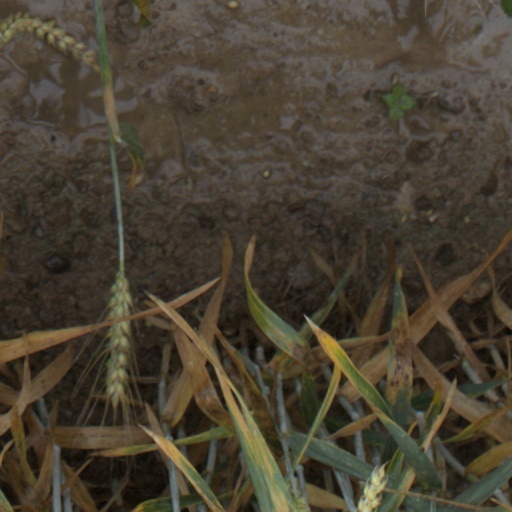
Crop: wheat